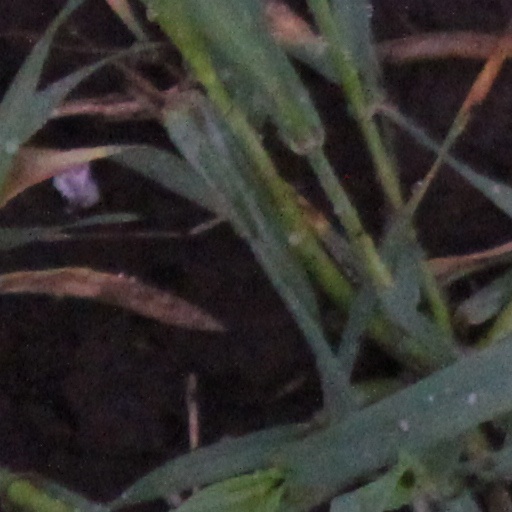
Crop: wheat